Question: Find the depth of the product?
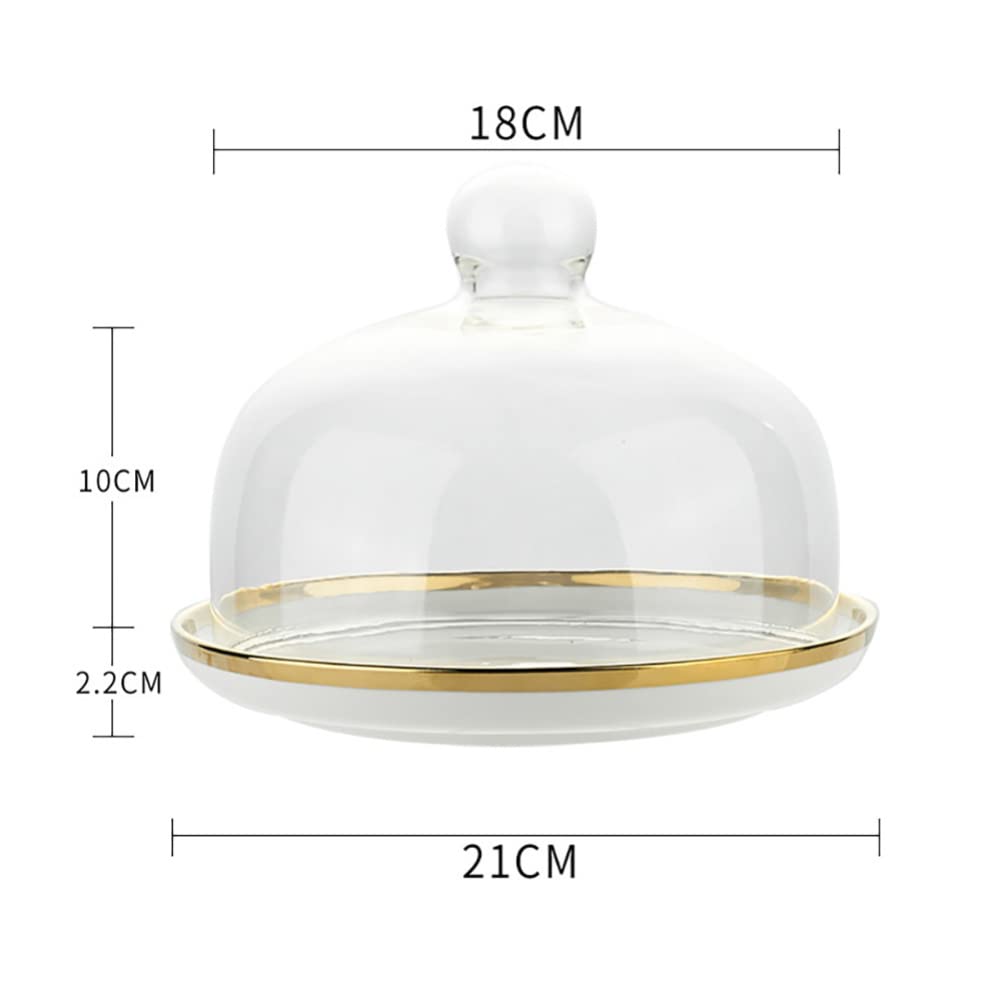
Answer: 21.0 centimetre